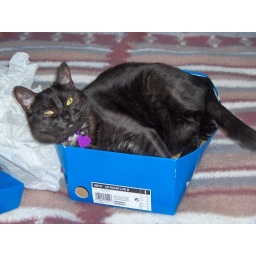
Morgan fits her cat size body in a kitten size box